George W. Byng

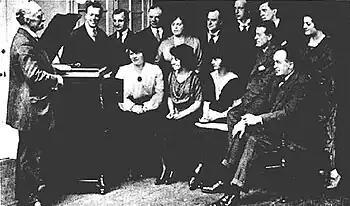
George W. Byng (standing, far left) at a recording session for "The Pirates of Penzance" in 1920

George Wilford Bulkley Byng (1861 – 29 June 1932) was an English conductor, composer, music arranger and musical director of the late 19th and early 20th centuries. He is known for composing music for ballet productions staged at the Alhambra Theatre in London during the Edwardian era, for his theatre compositions, and as a conductor for His Master's Voice (HMV) from World War I up to about 1930. Byng was his stage name.